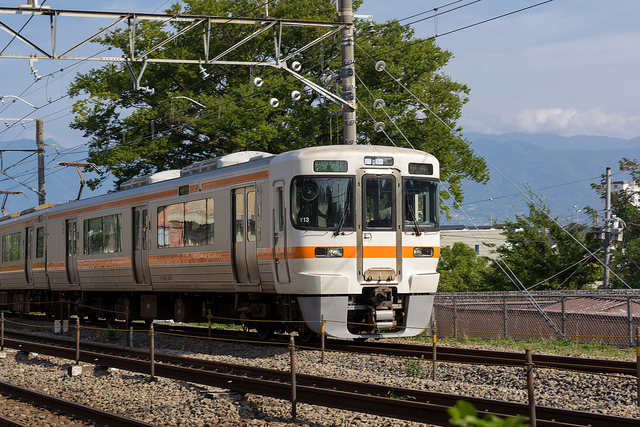
A white passenger train with an orange stripe riding down tracks.

a white train is driving down some tracks

A commuter train taking passengers to their desination

A commuter train traveling down the tracks towards its next stop.

An orange and white train moves along tracks beneath a blue sky.